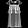
Label: Dress